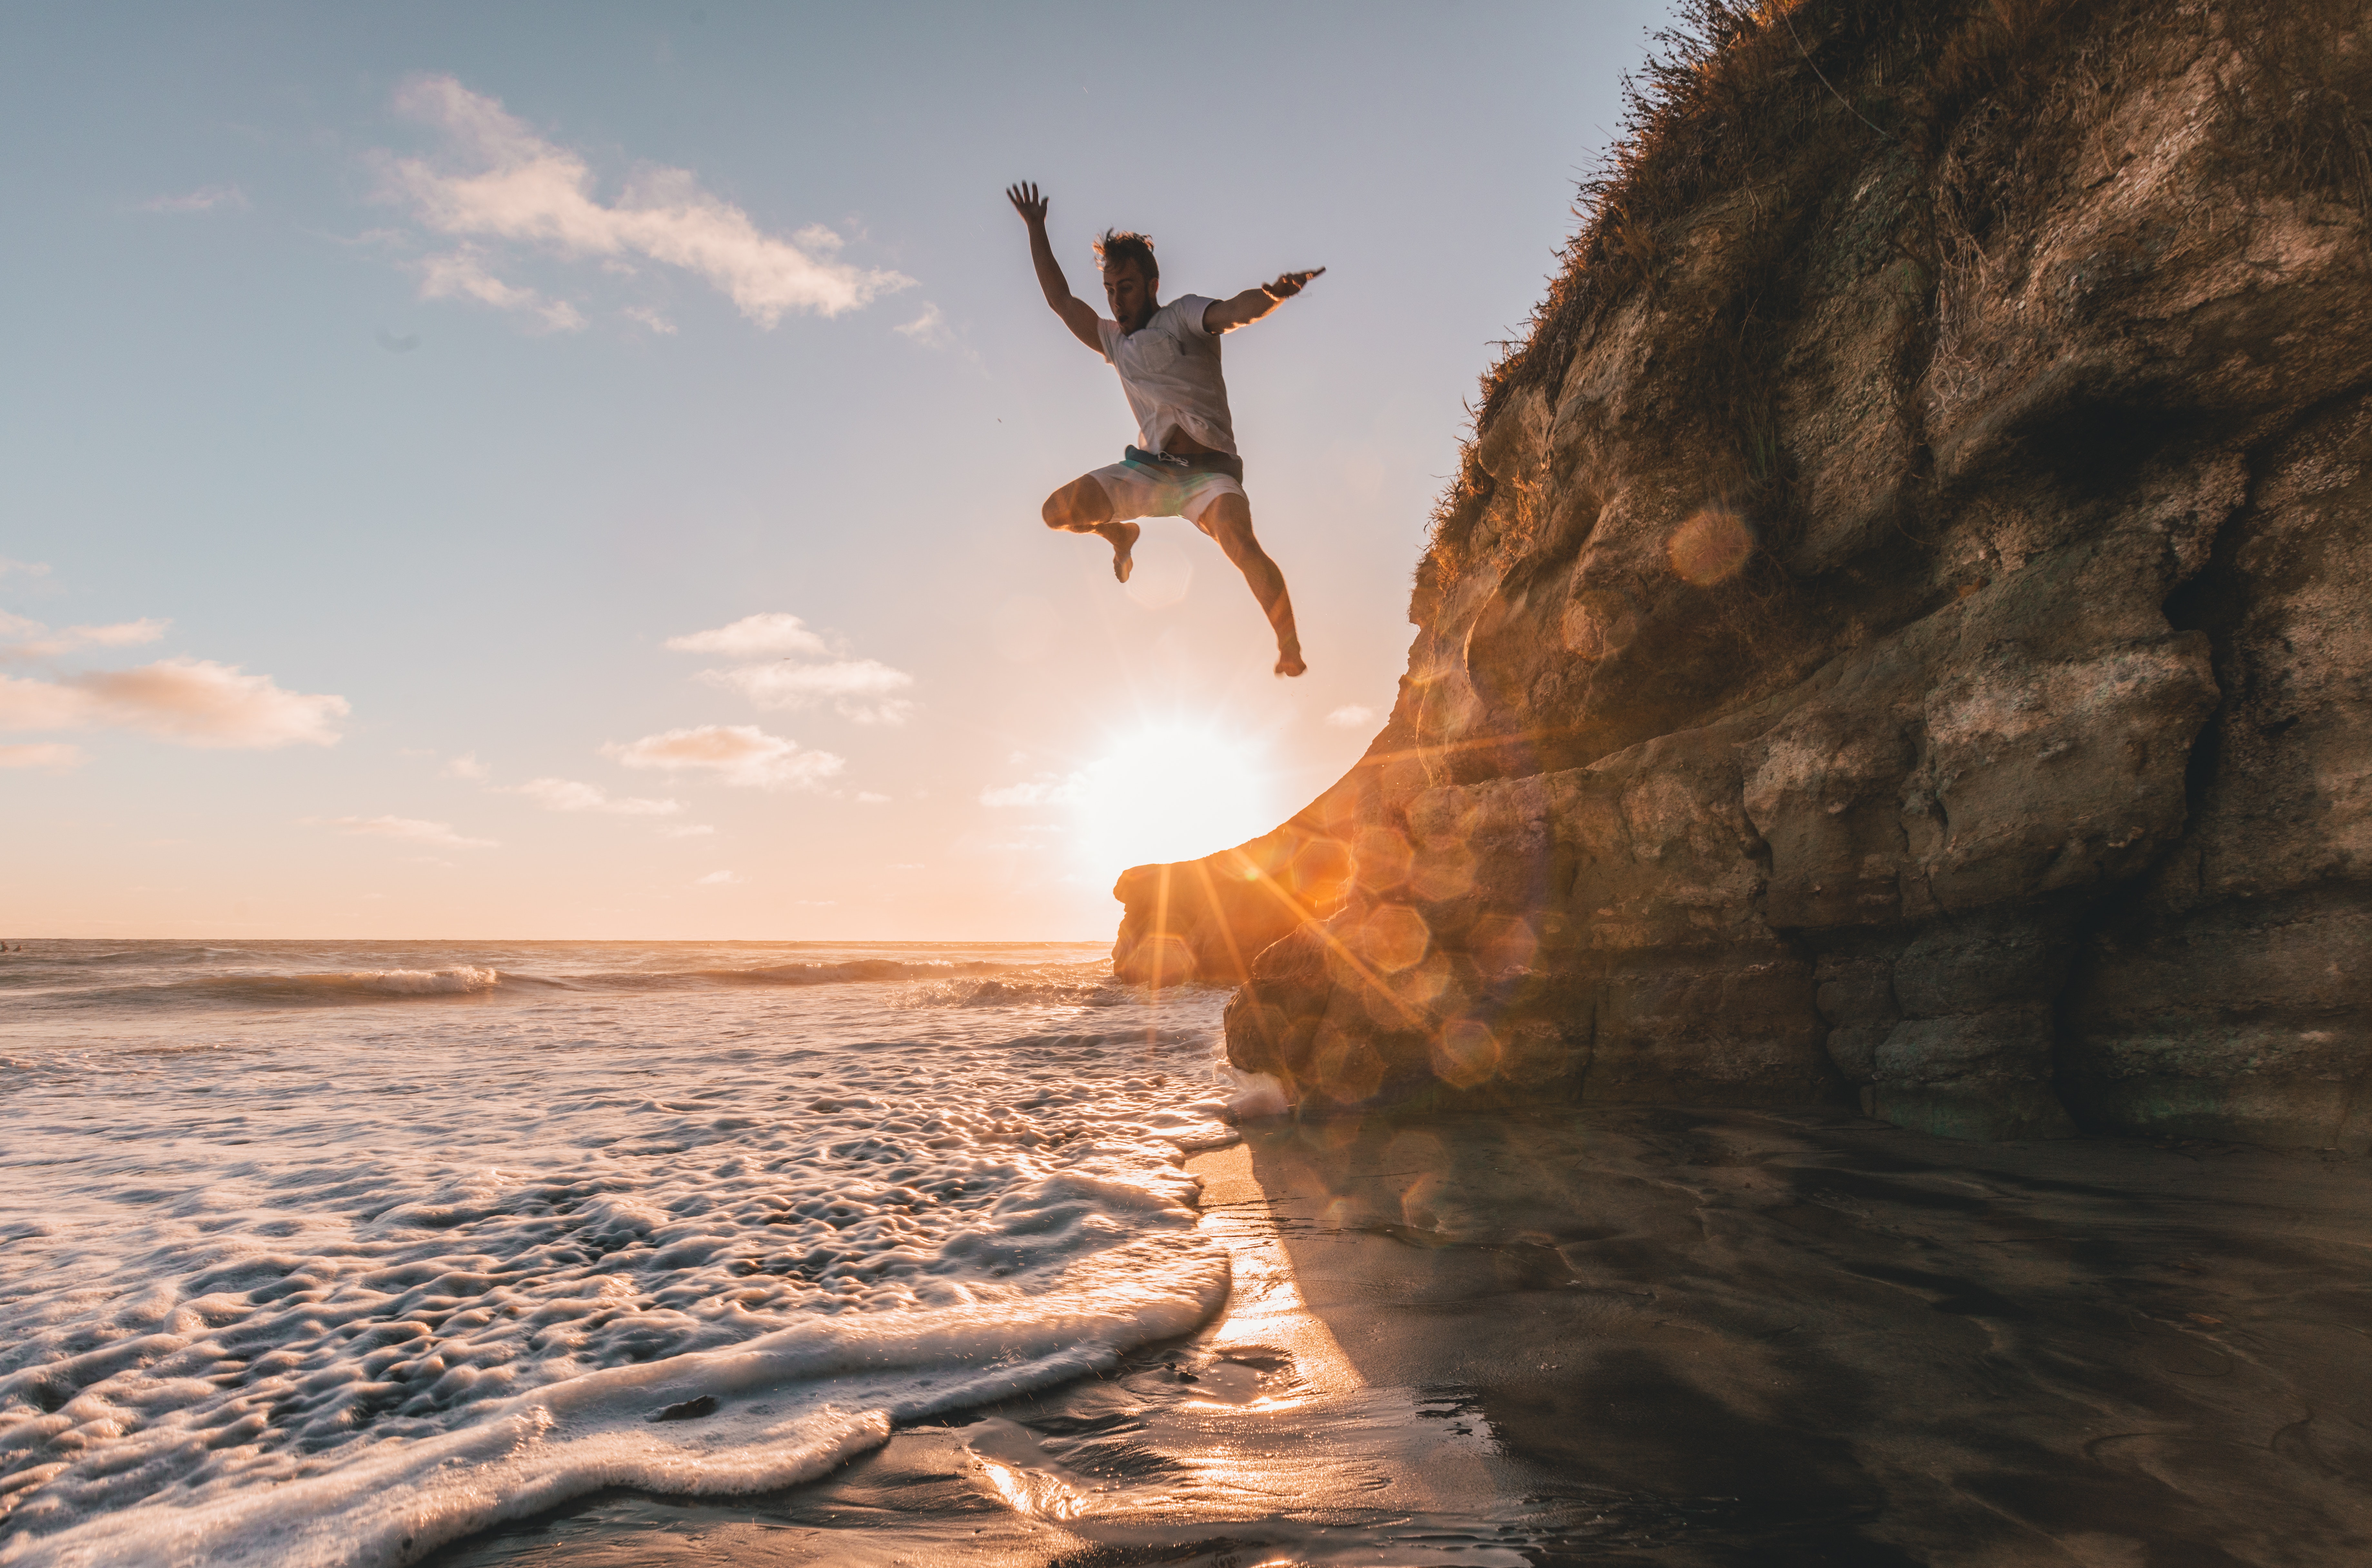
jumping, sky, water, cliff, wave, sea, terrain, ocean, rock, fun, Flip acrobatic, coast, photography, tree, coastal and oceanic landforms, klippe, sunlight, happy, beach, vacation, landscape, formation, wind wave